Helmet of Coțofenești

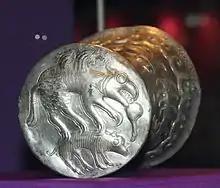
Silver beaker from Agighiol

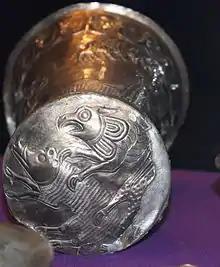
Silver beaker from Agighiol

The upper register displays a row of three seated or squatting winged creatures, rather monkey-like with human faces, long forearms, and long tails. These are direct, if run-down, descendants of the sphinxes on a gold beaker from Amlash.